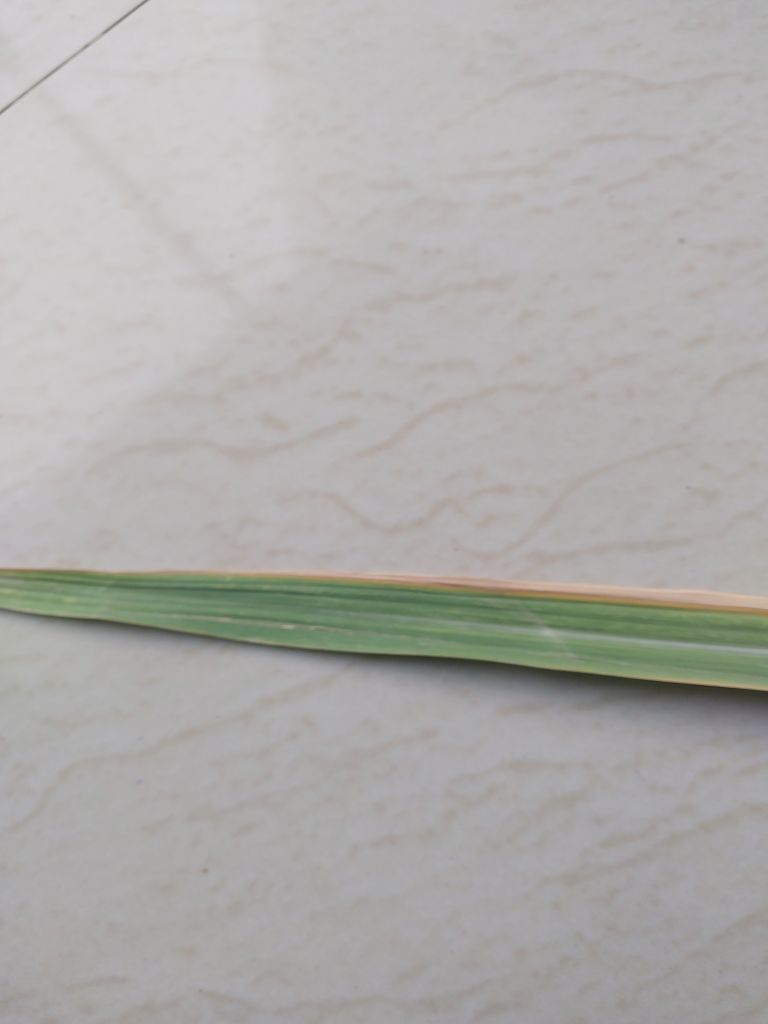
Label: Viral Disease